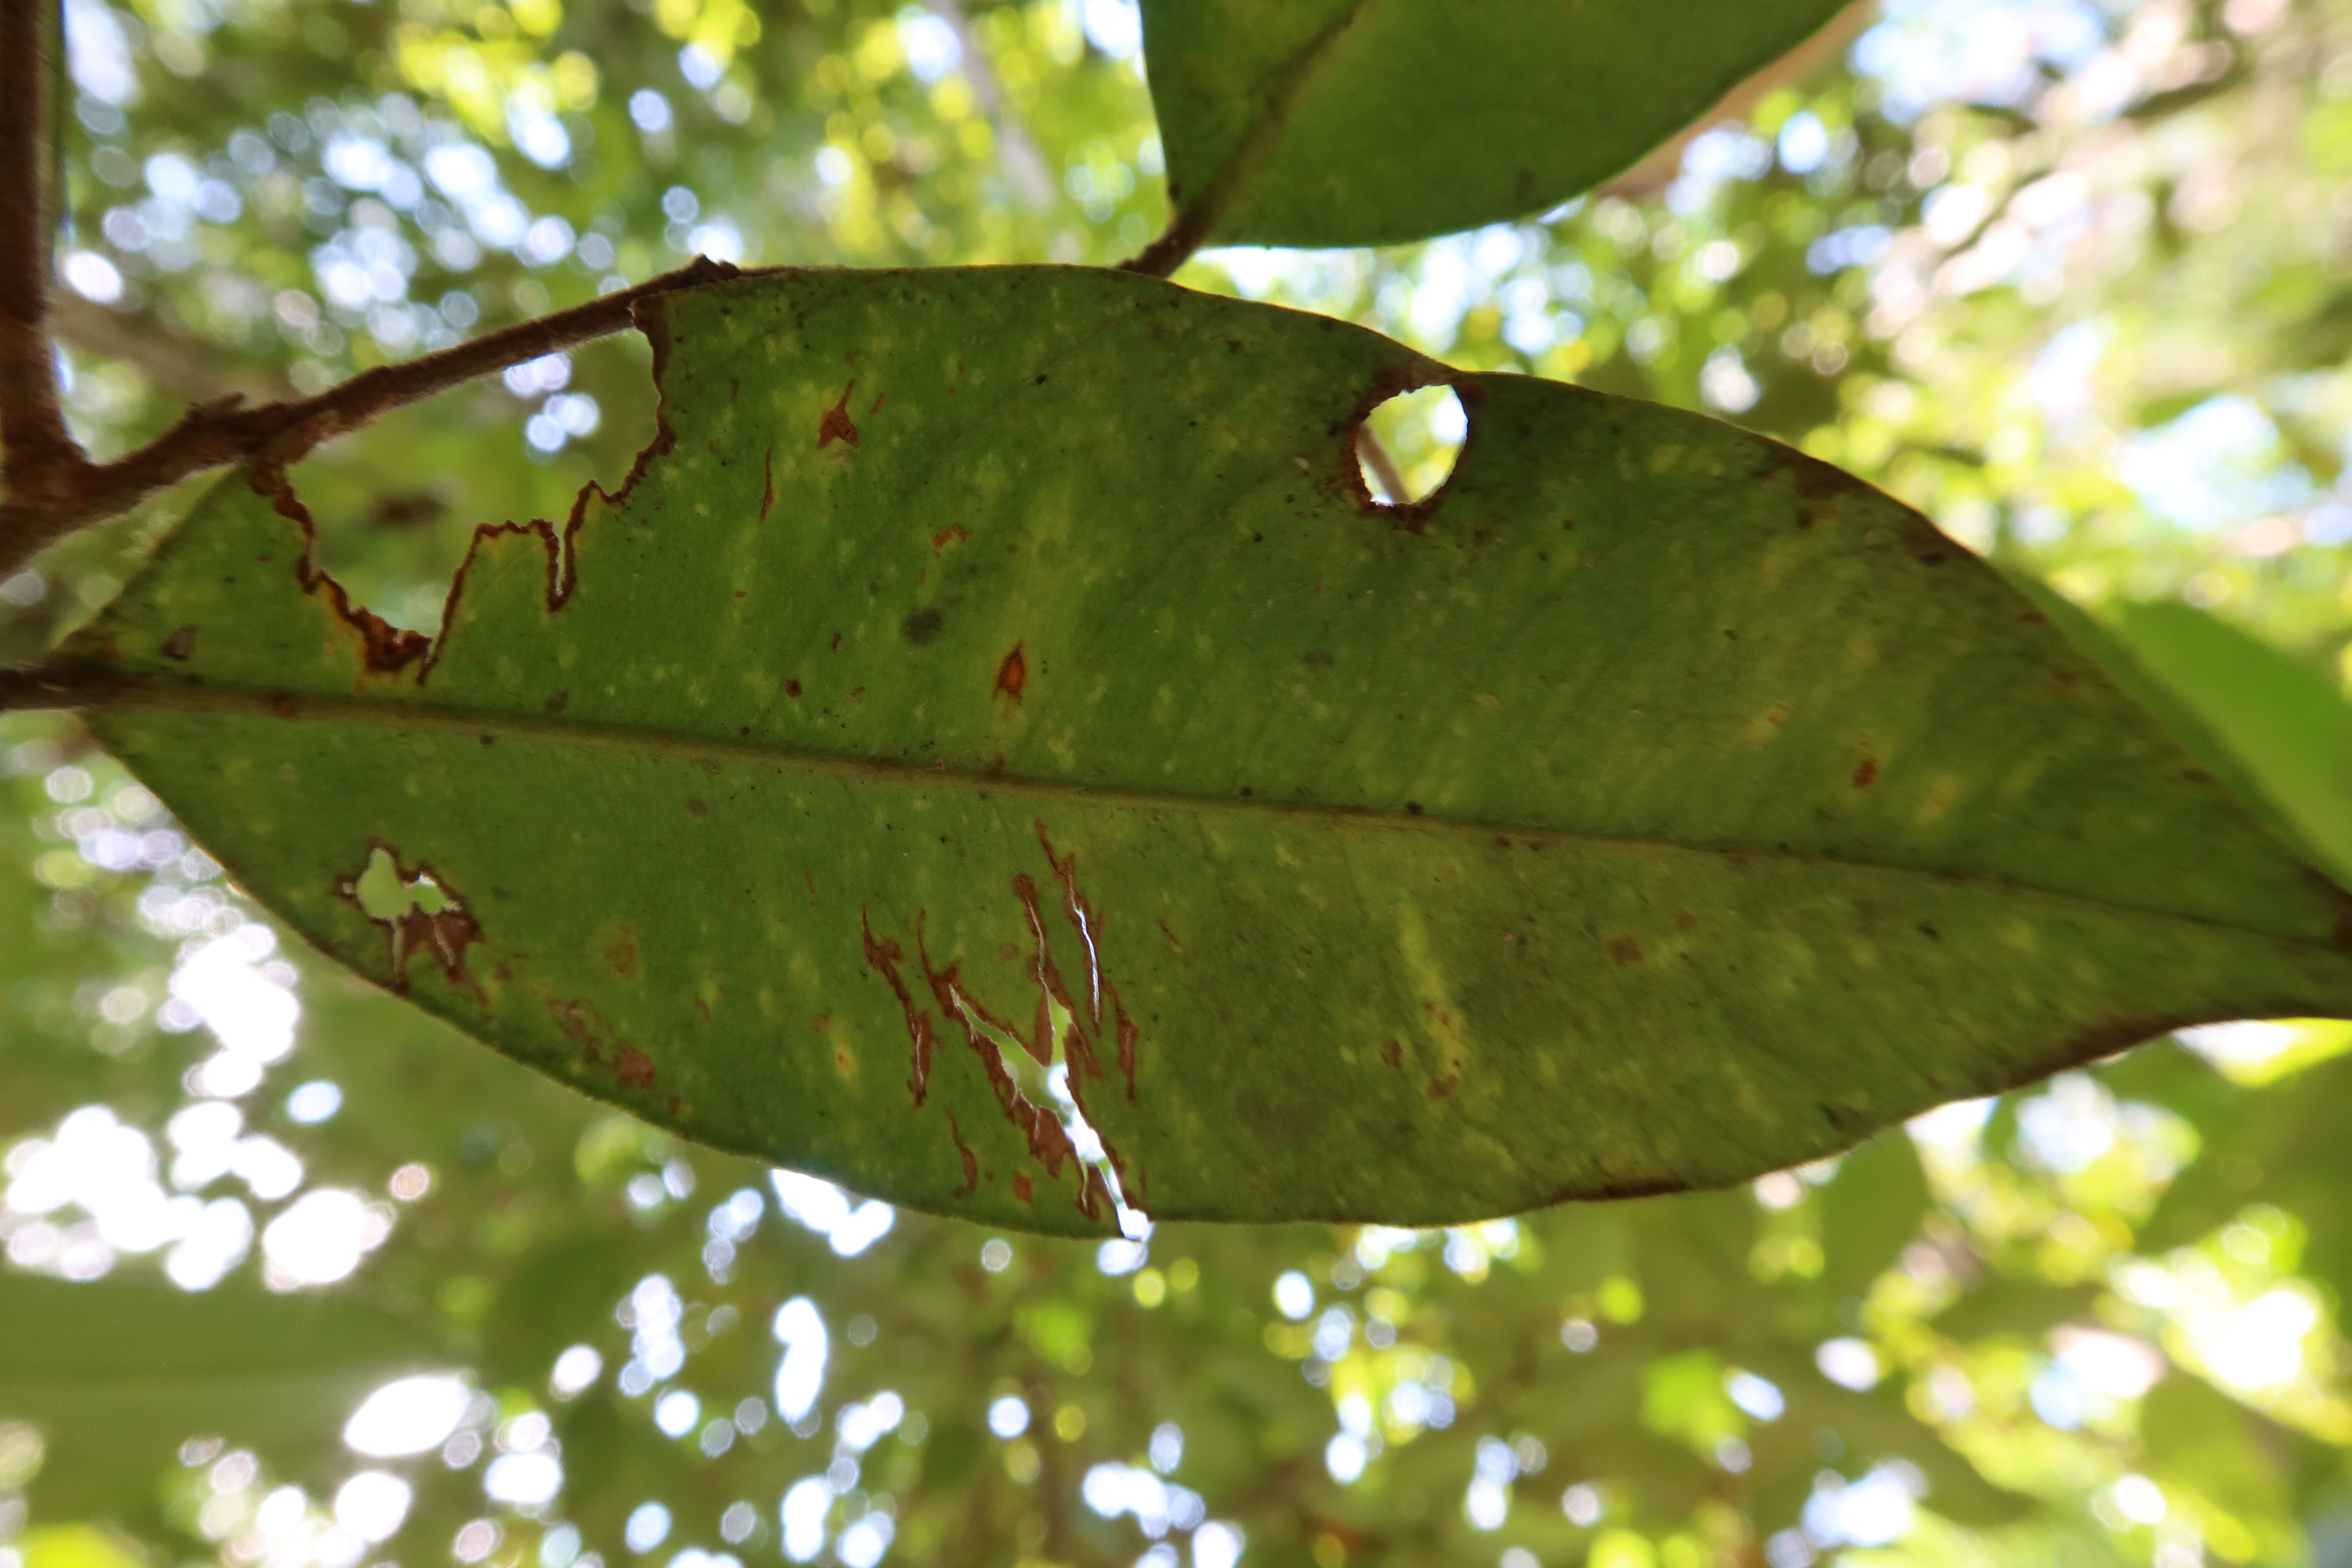
Label: Anthracnose